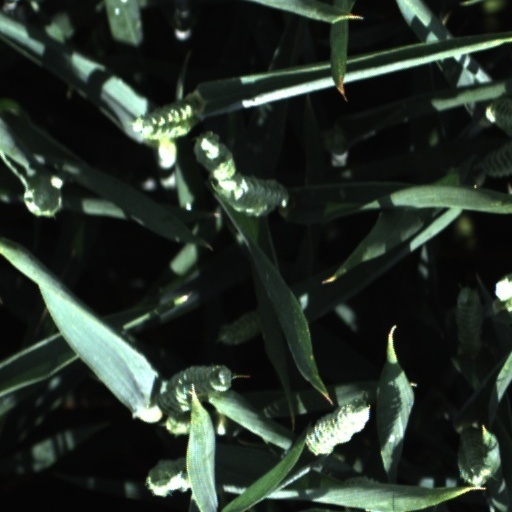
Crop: wheat